Dôme (Charleroi)

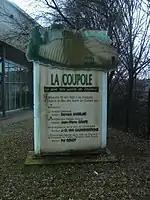
Memorial stone for the opening of the hall on April 5, 1992

Originally designed as an indoor tennis court for a Nick Bollettieri Tennis Academy; the hall became too small, especially for the requirements of the Spirou Charleroi basketball team and for this reason the arena was expanded in 2002. The concrete dome was built over the existing building, the game operation was not affected.